Computer-automated design

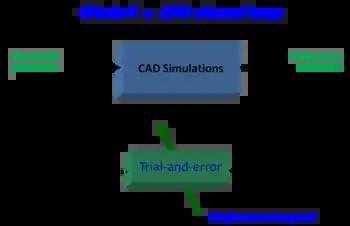
Interaction in computer-automated design

To meet the ever-growing demand of quality and competitiveness, iterative physical prototyping is now often replaced by 'digital prototyping' of a 'good design', which aims to meet multiple objectives such as maximised output, energy efficiency, highest speed and cost-effectiveness. The design problem concerns both finding the best design within a known range (i.e., through 'learning' or 'optimisation') and finding a new and better design beyond the existing ones (i.e., through creation and invention). This is equivalent to a search problem in an almost certainly, multidimensional (multivariate), multi-modal space with a single (or weighted) objective or multiple objectives.